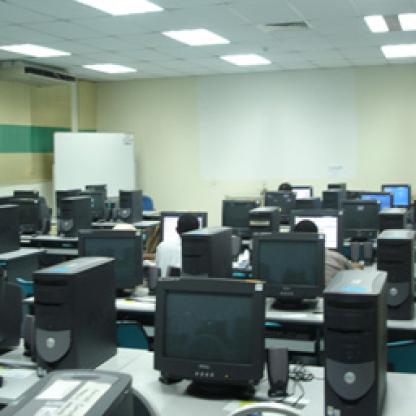
Scene: Indoor